Joseph de Bauffremont

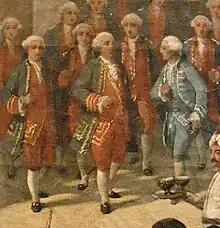
Joseph de Bauffremont (center) with Captain Rafélis de Broves to his right, being welcome into Smyrna by the French Consul, 28 September 1766 detail.

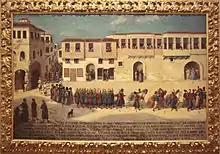
Entry of Joseph de Bauffremont into Smyrna, 28 September 1766.

Joseph de Bauffremont, Prince of Listenois (1714–1781), was a member of the Bauffremont family, and a French Navy officer under Louis XIV. He was a commander in the Seven Years' War. On 16 March 1757 his squadron captured the 50-gun , commanded by Captain Robert Roddam, off Saint-Domingue.